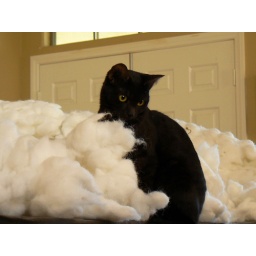
Bebe looked so cute playing in the white fluff of the couch cushion stuffing I had to grab a pic.